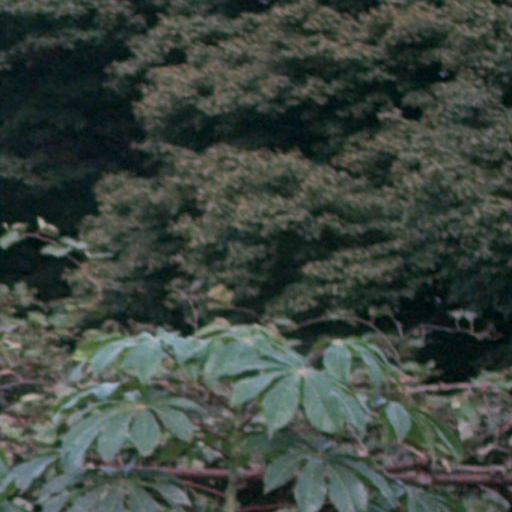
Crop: cassava